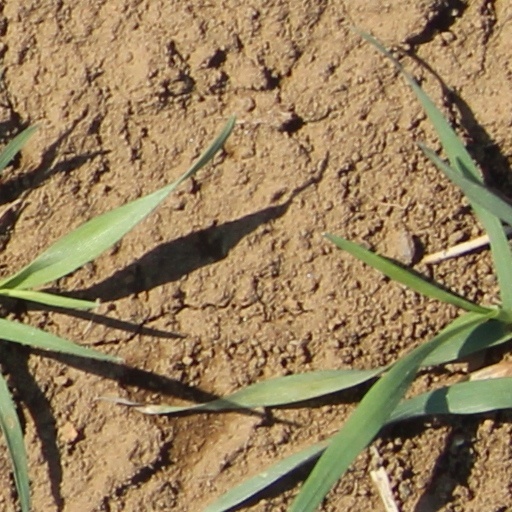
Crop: wheat